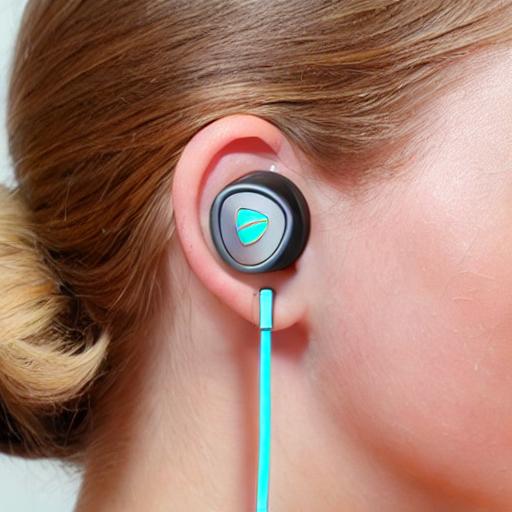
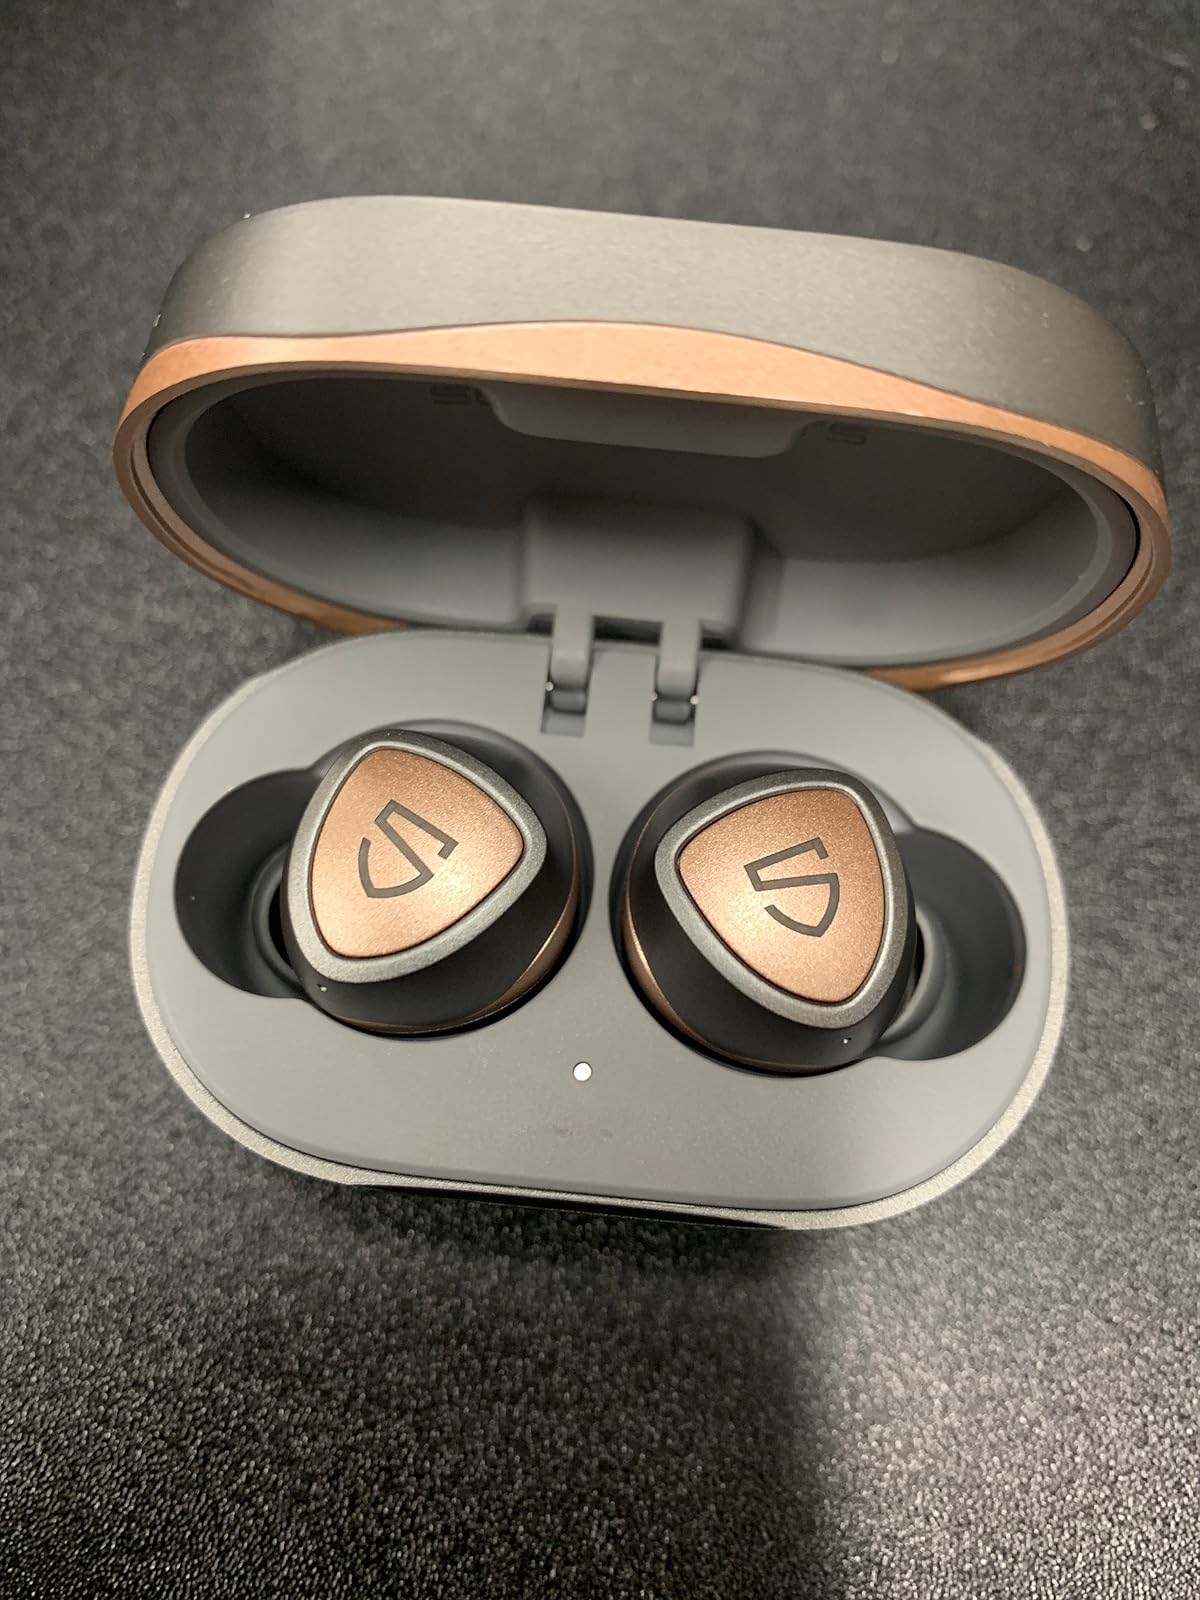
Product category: earbuds
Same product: no